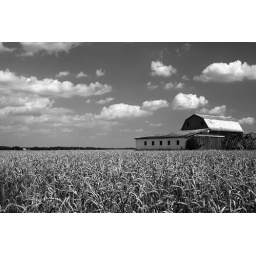
A nice little barn in a beautiful wheat field near Grant Park Illinois.